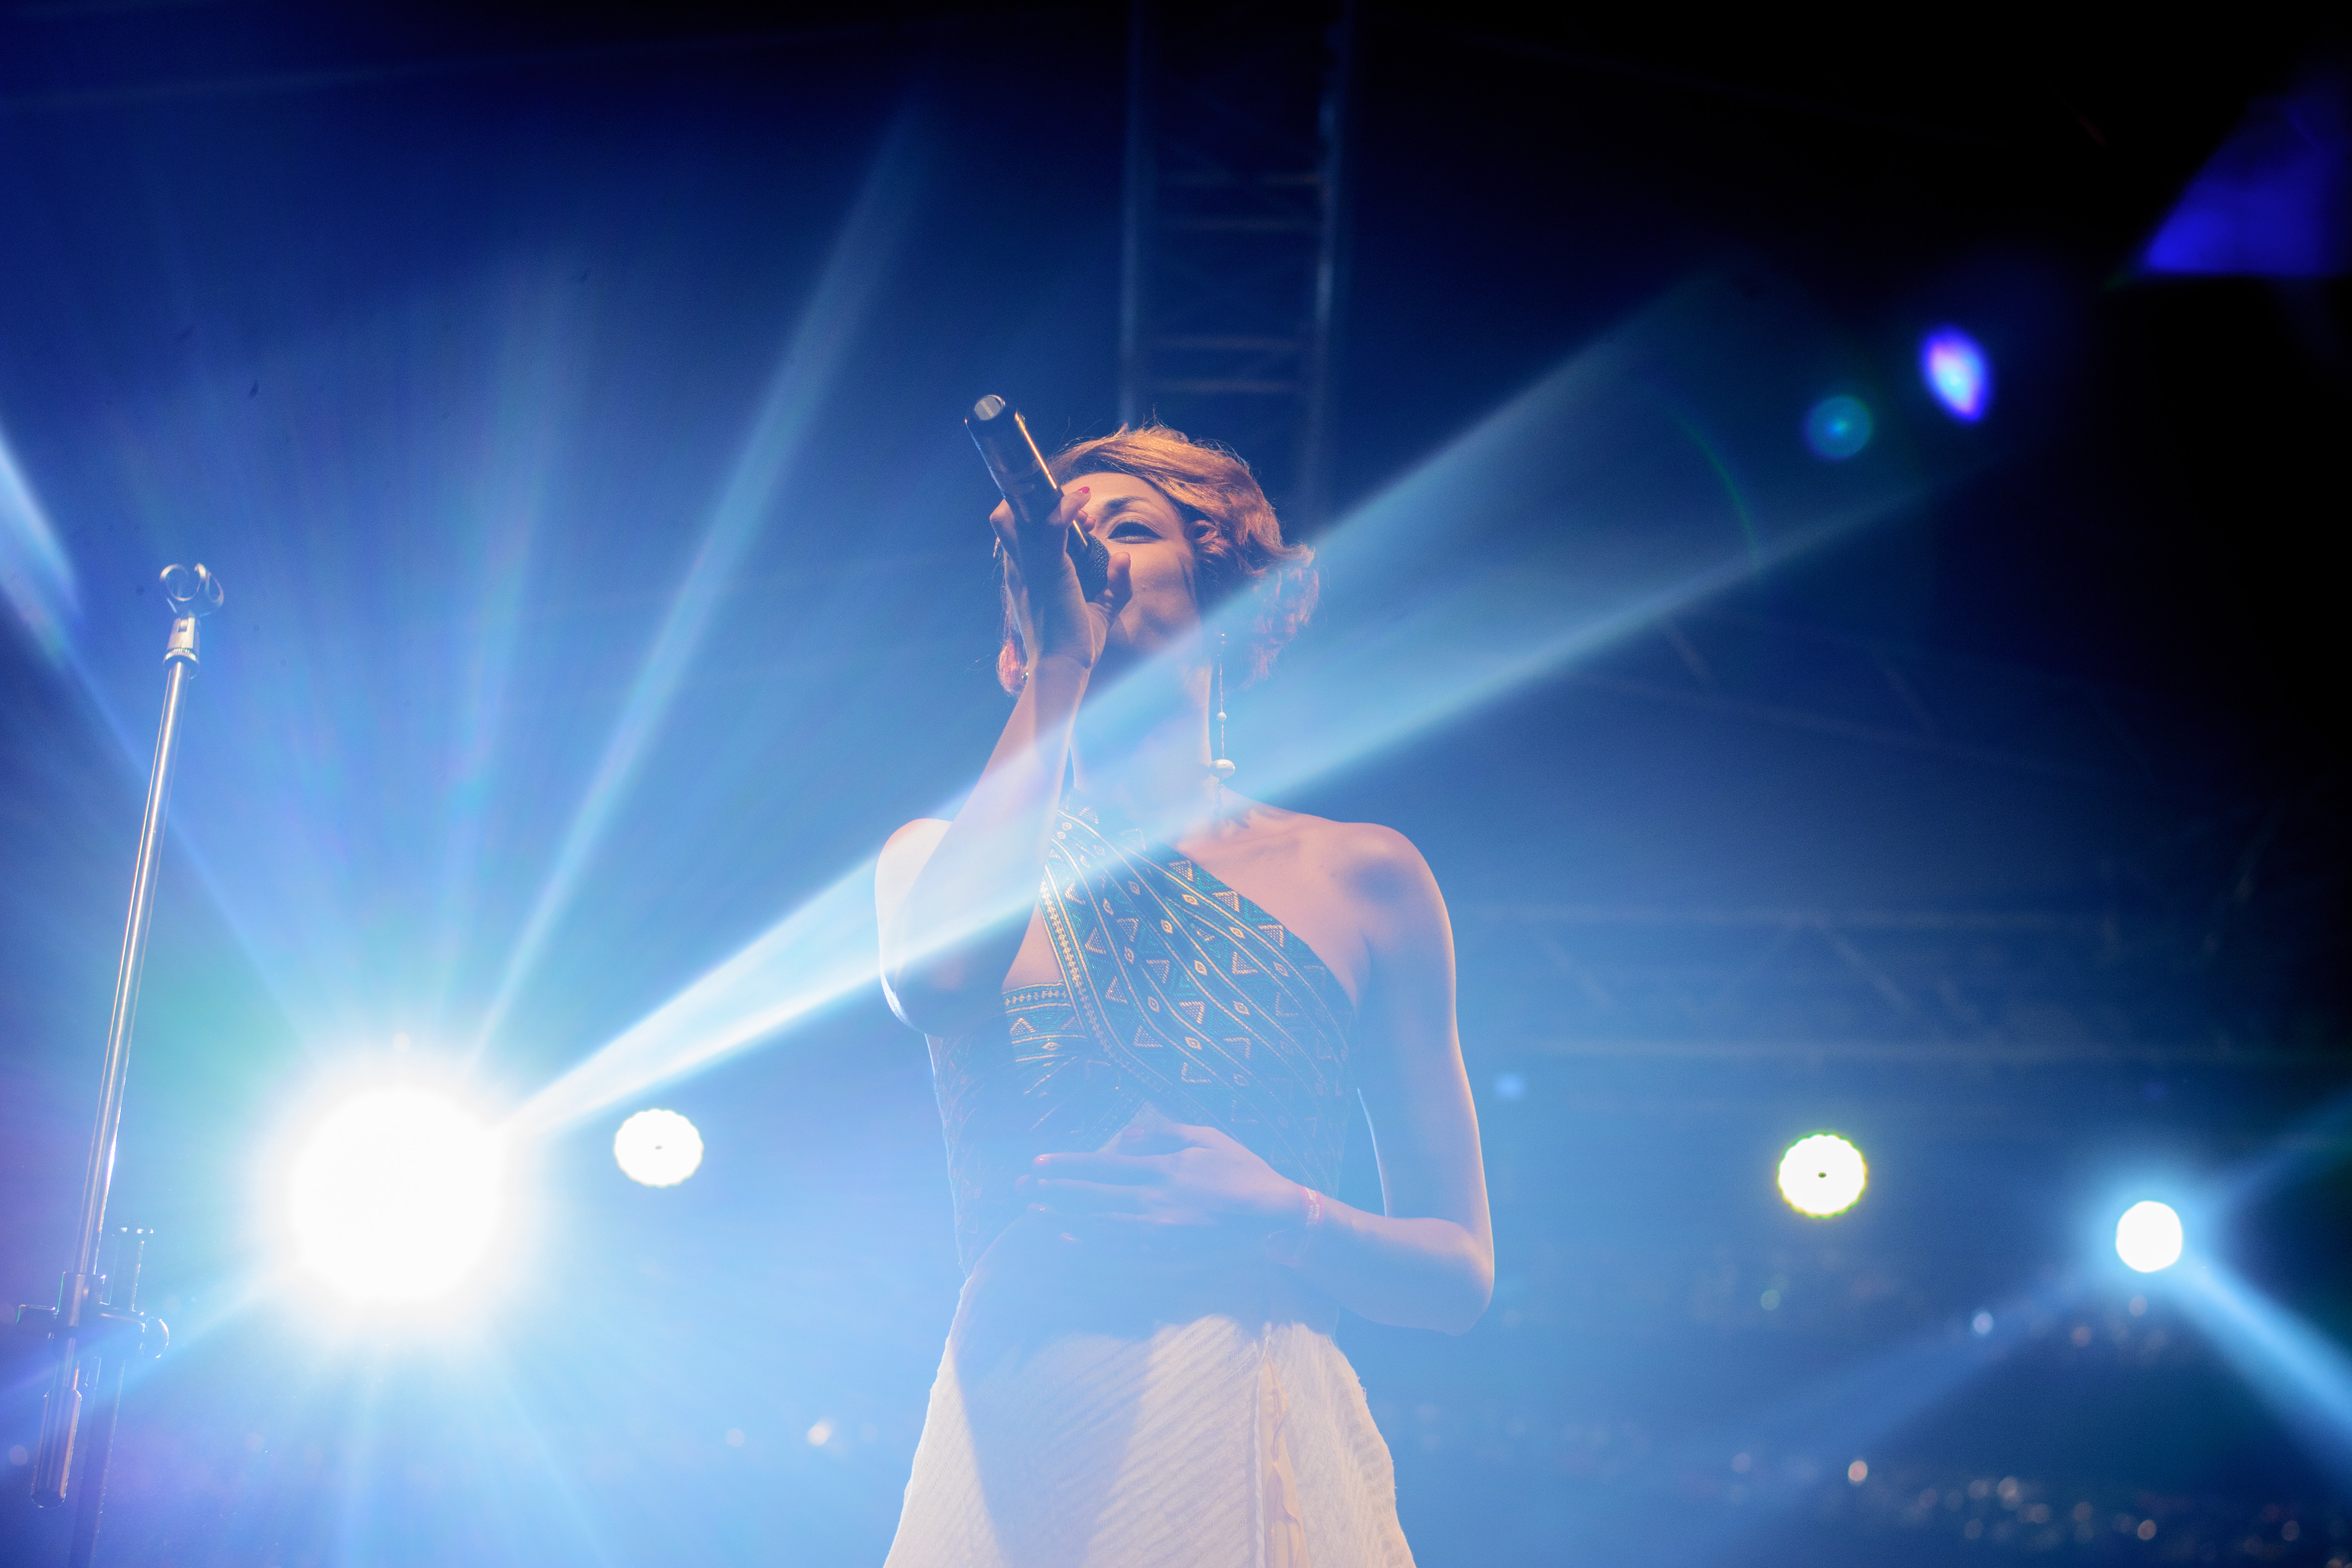
performance, entertainment, performing arts, concert, stage, light, sky, music artist, public event, rock concert, event, lens flare, lighting, singing, music, performance art, pop music, music venue, singer, cloud, musician, musical ensemble, song, photography, artist, space